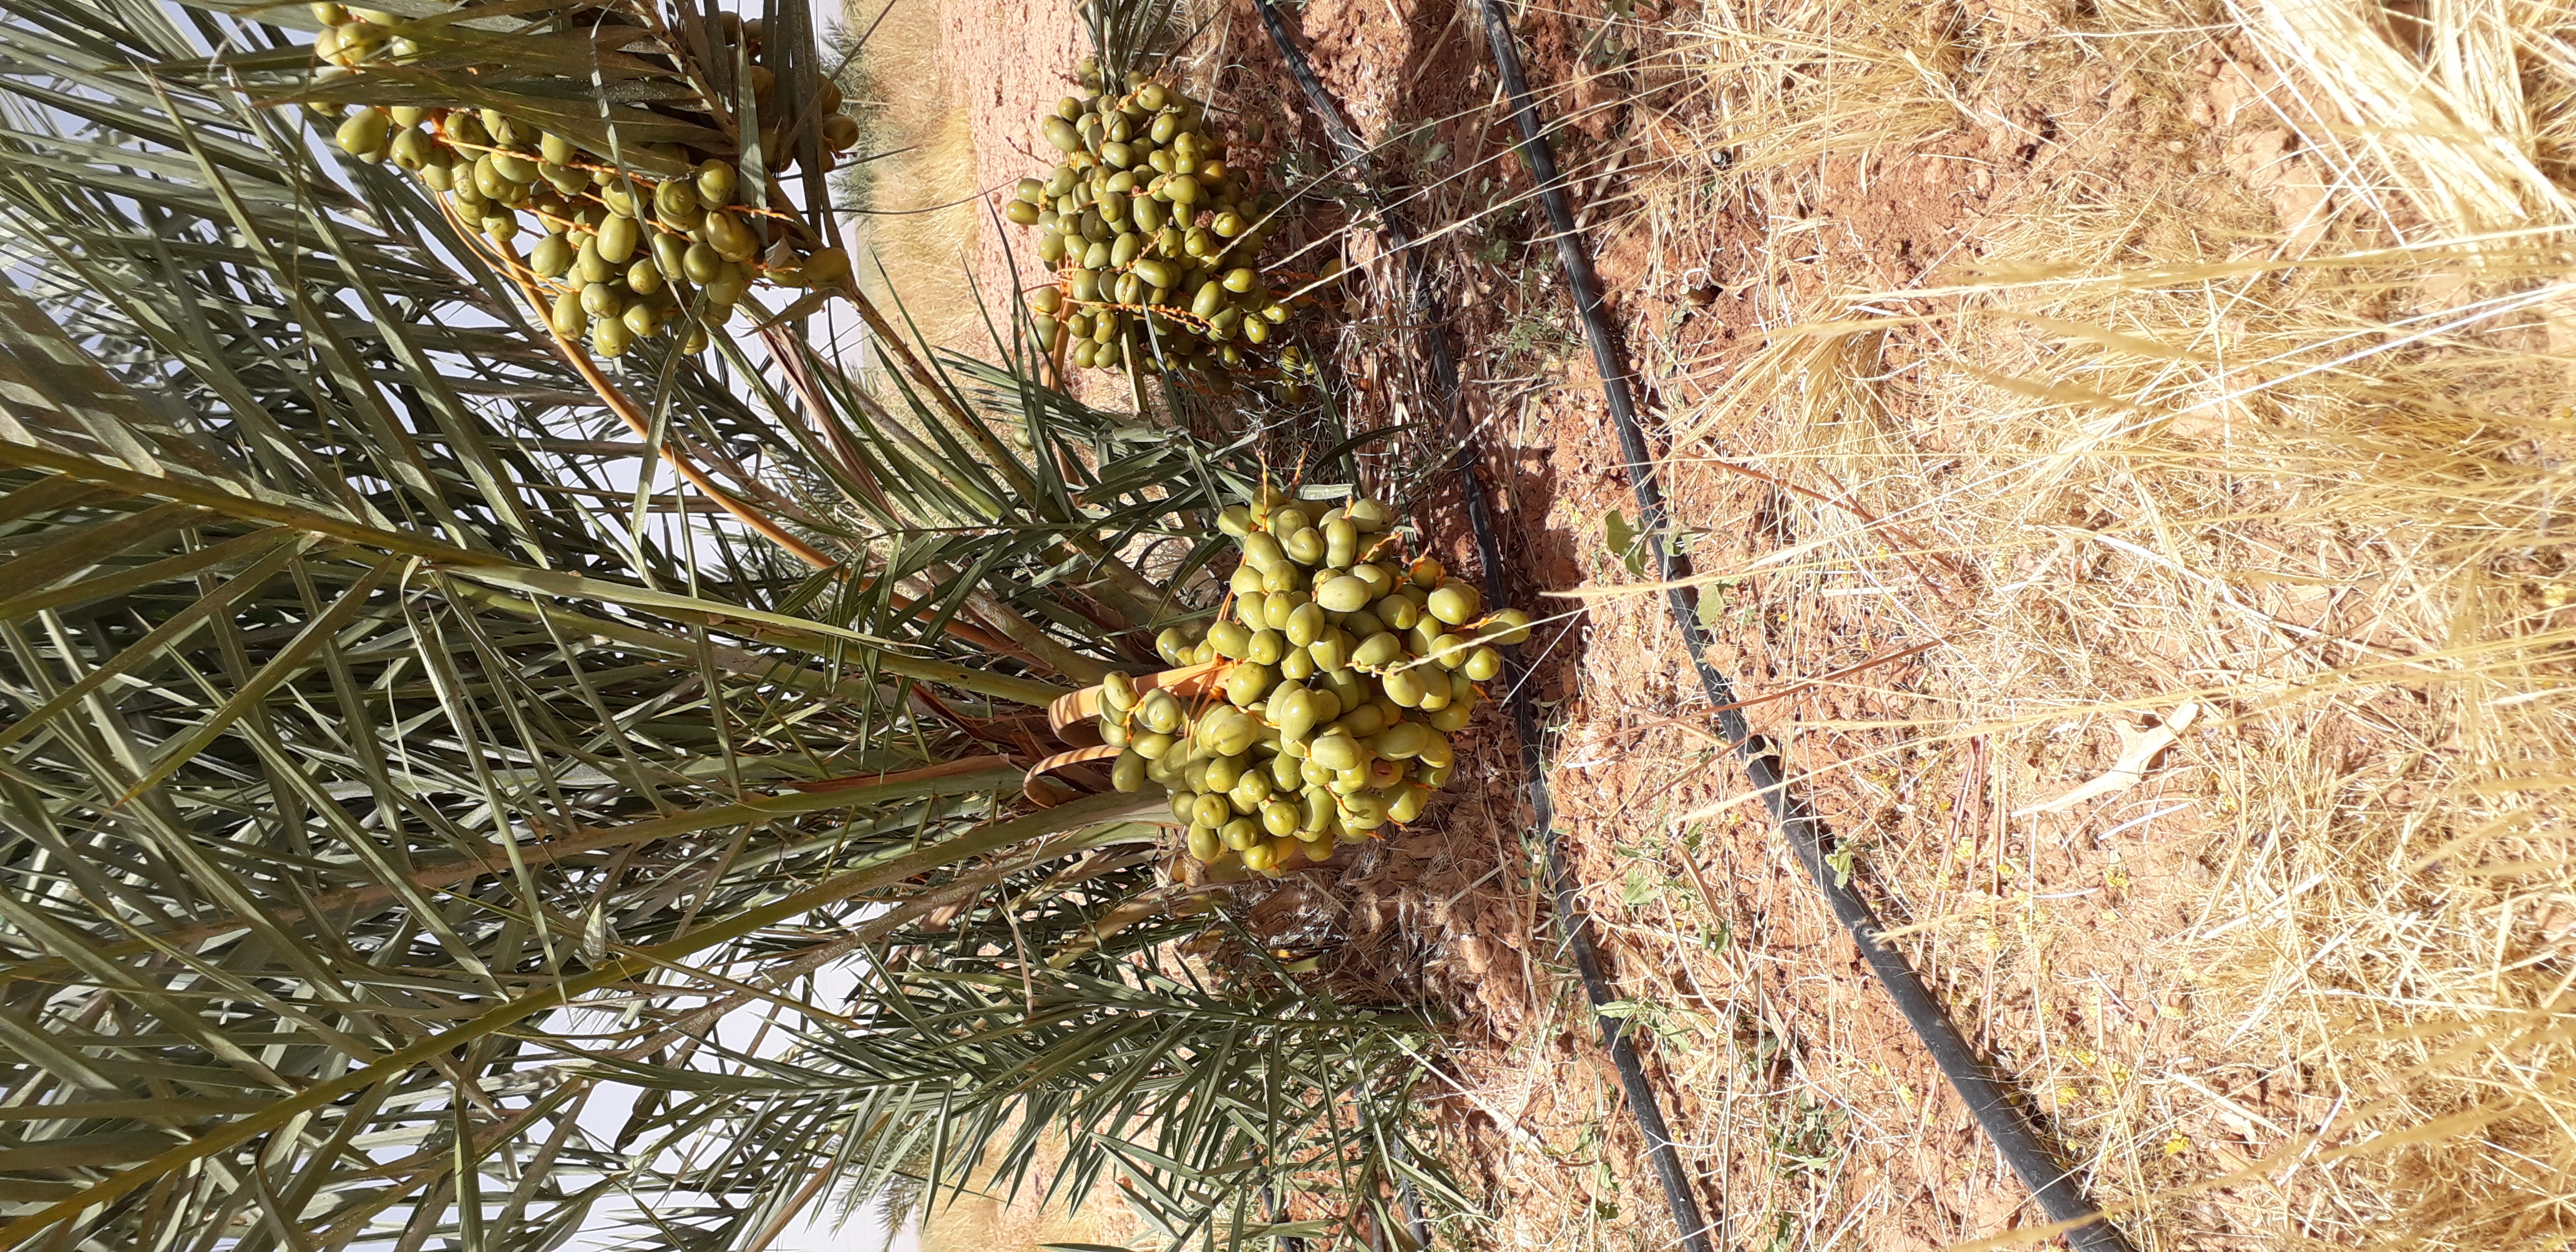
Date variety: Boufagous